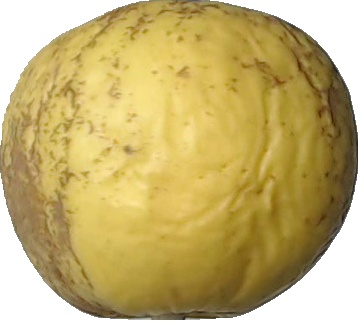
Label: apple_golden_1